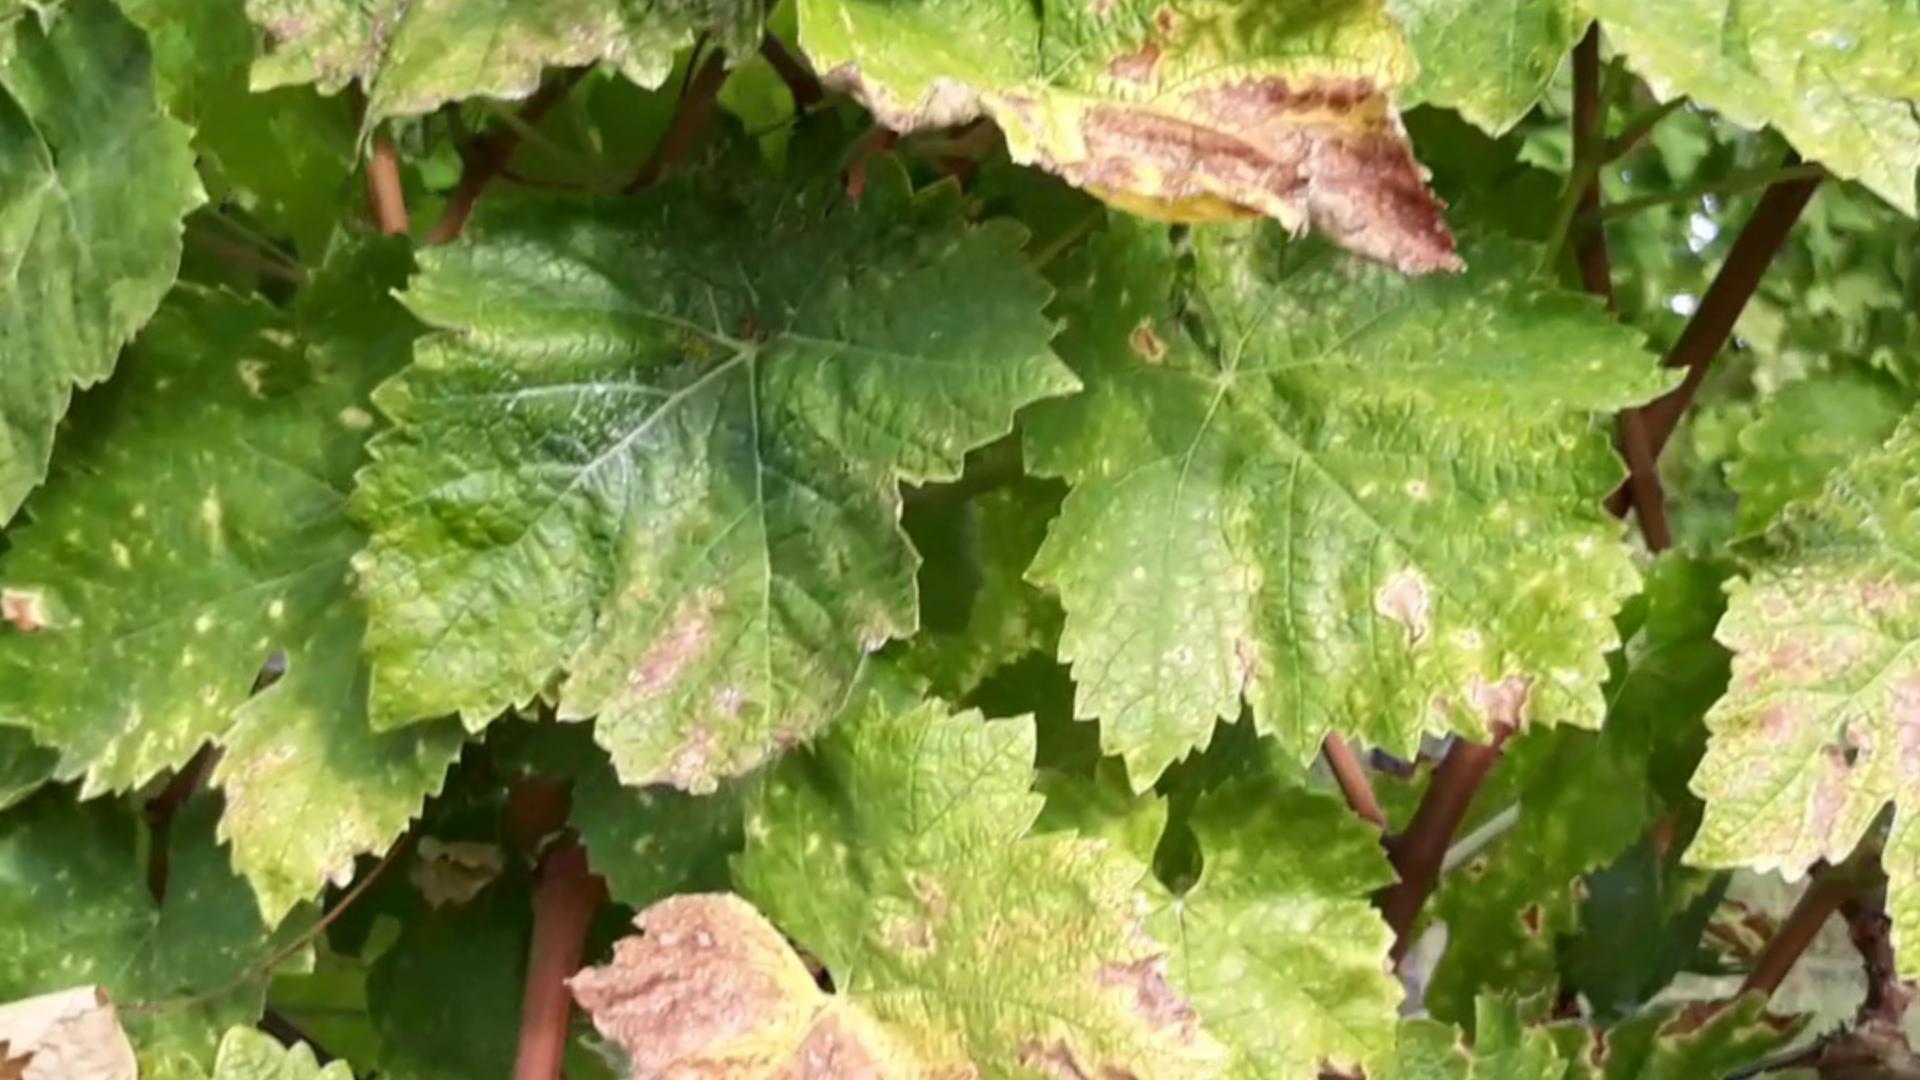
Label: esca